Hierarchical hidden Markov model

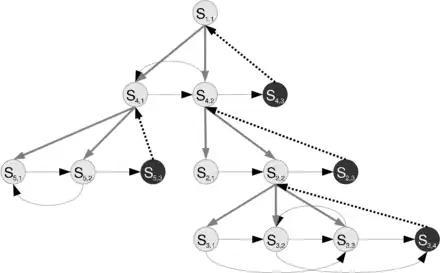
Illustration of the structure of a HHMM. Gray lines show vertical transitions. The horizontal transitions are shown as black lines. The light gray circles are the internal states and the dark gray circles are the terminal states that returns control to the activating state. The production states are not shown in this figure.

When a state in an HHMM is activated, it will activate its own probabilistic model, i.e. it will activate one of the states of the underlying HHMM, which in turn may activate its underlying HHMM and so on. The process is repeated until a special state, called a production state, is activated. Only the production states emit observation symbols in the usual HMM sense. When the production state has emitted a symbol, control returns to the state that activated the production state.